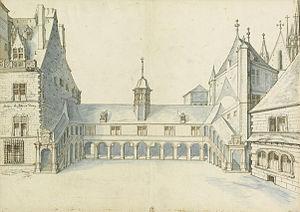
Maison du Roy à Dijon (1611)